Brittany CoxXx

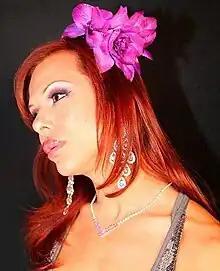

Adrian Cortez (July 19, 1978 – December 6, 2016), better known by the stage name Brittany CoxXx, was an American performer in gay and transsexual pornography. CoxXx had a successful career in gay pornography under the name Stonie before transitioning from male to female in late 2005. Before transition, she performed in more than 60 productions, appeared on nearly 50 box covers, and was nominated for the 2001 GayVN Award in the "Best Newcomer" category. She made a cameo appearance in the 2006 movie "Borat".